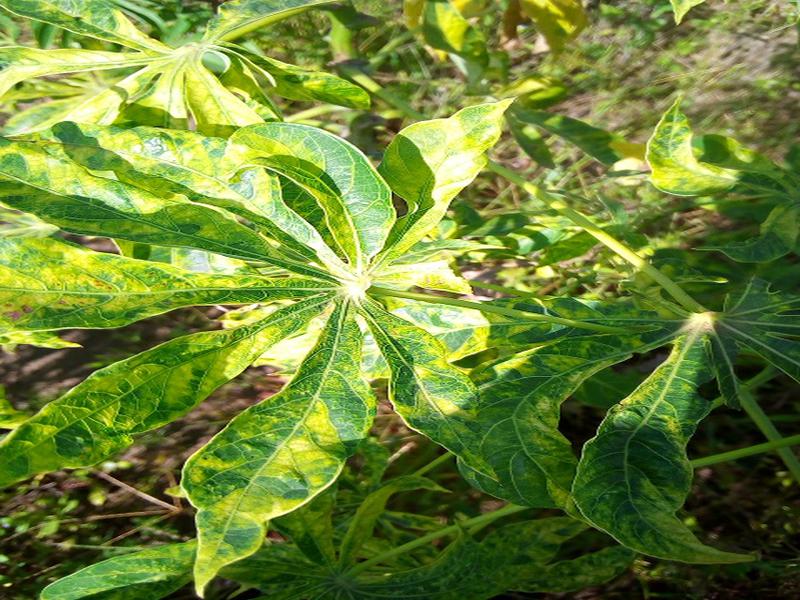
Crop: cassava
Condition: mosaic_disease